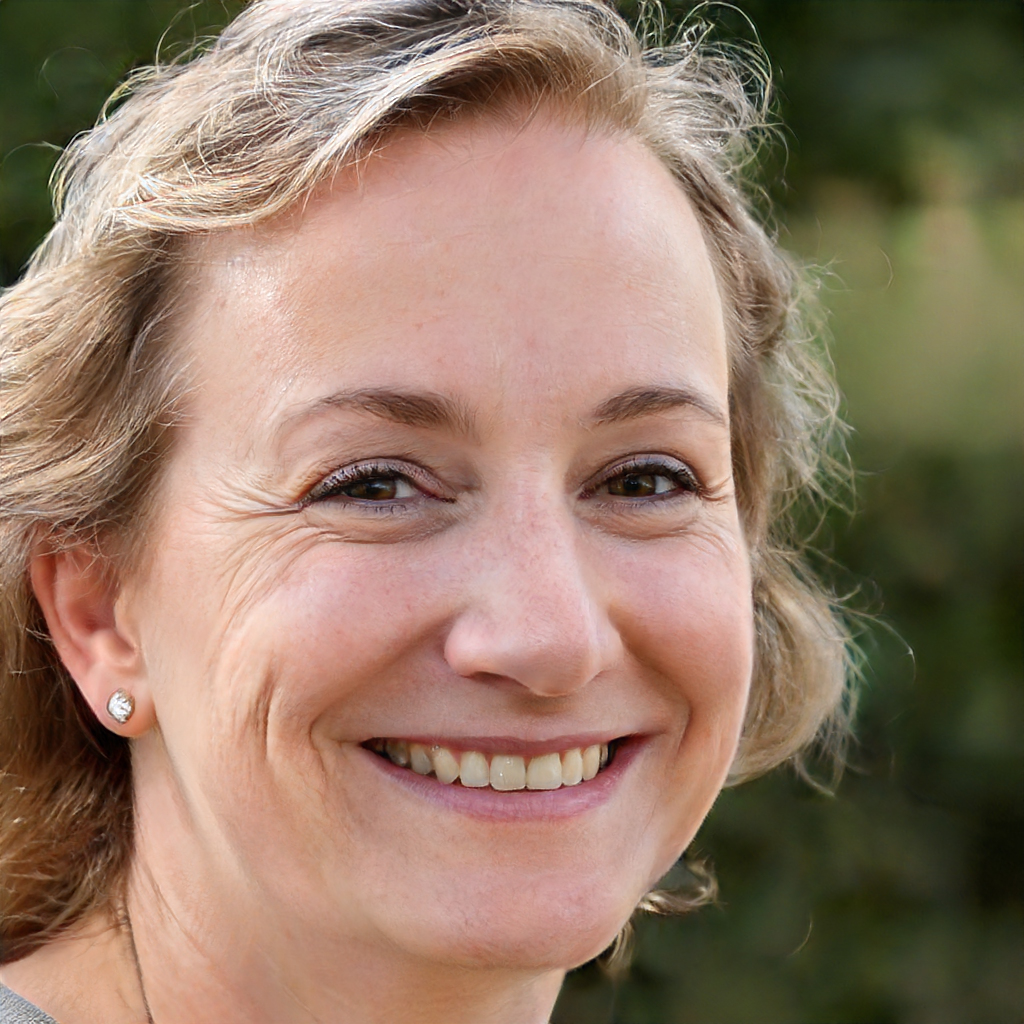
Gender: Female